Caligula... The Untold Story

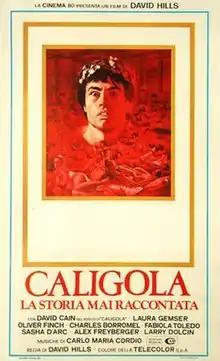

Caligula... The Untold Story (original Italian title: Caligola... la storia mai raccontata; "Caligula... the story never told") is a 1982 historical exploitation film starring David Brandon and Laura Gemser. Written by George Eastman and Joe D'Amato, and produced, directed and shot by Joe D'Amato, it was created to cash-in on the success of Tinto Brass's "Caligula" without being a sequel or remake.